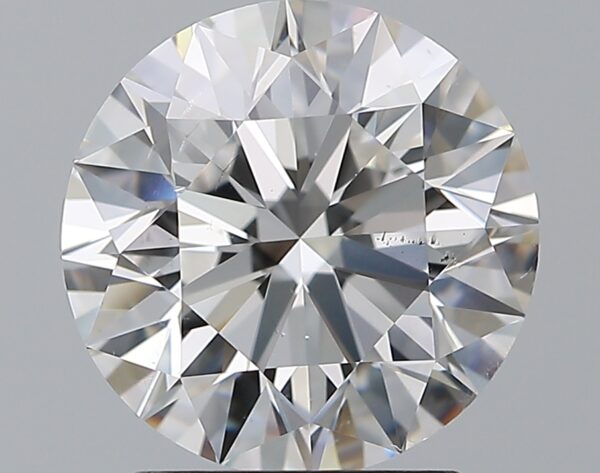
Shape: round
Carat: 2.5
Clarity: SI1
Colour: D
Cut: EX
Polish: EX
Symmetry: EX
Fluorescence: N
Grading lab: GIA
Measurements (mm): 8.6 x 8.64 x 5.42